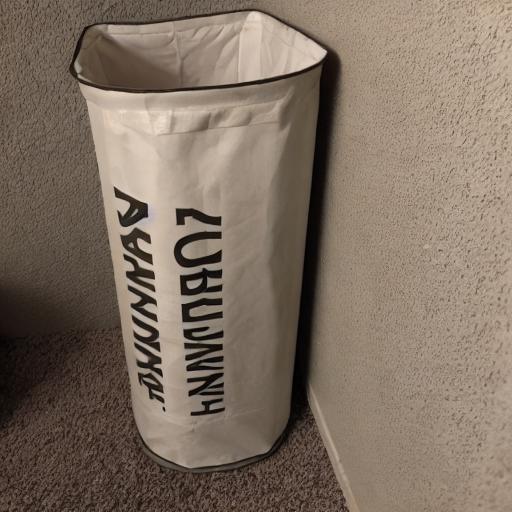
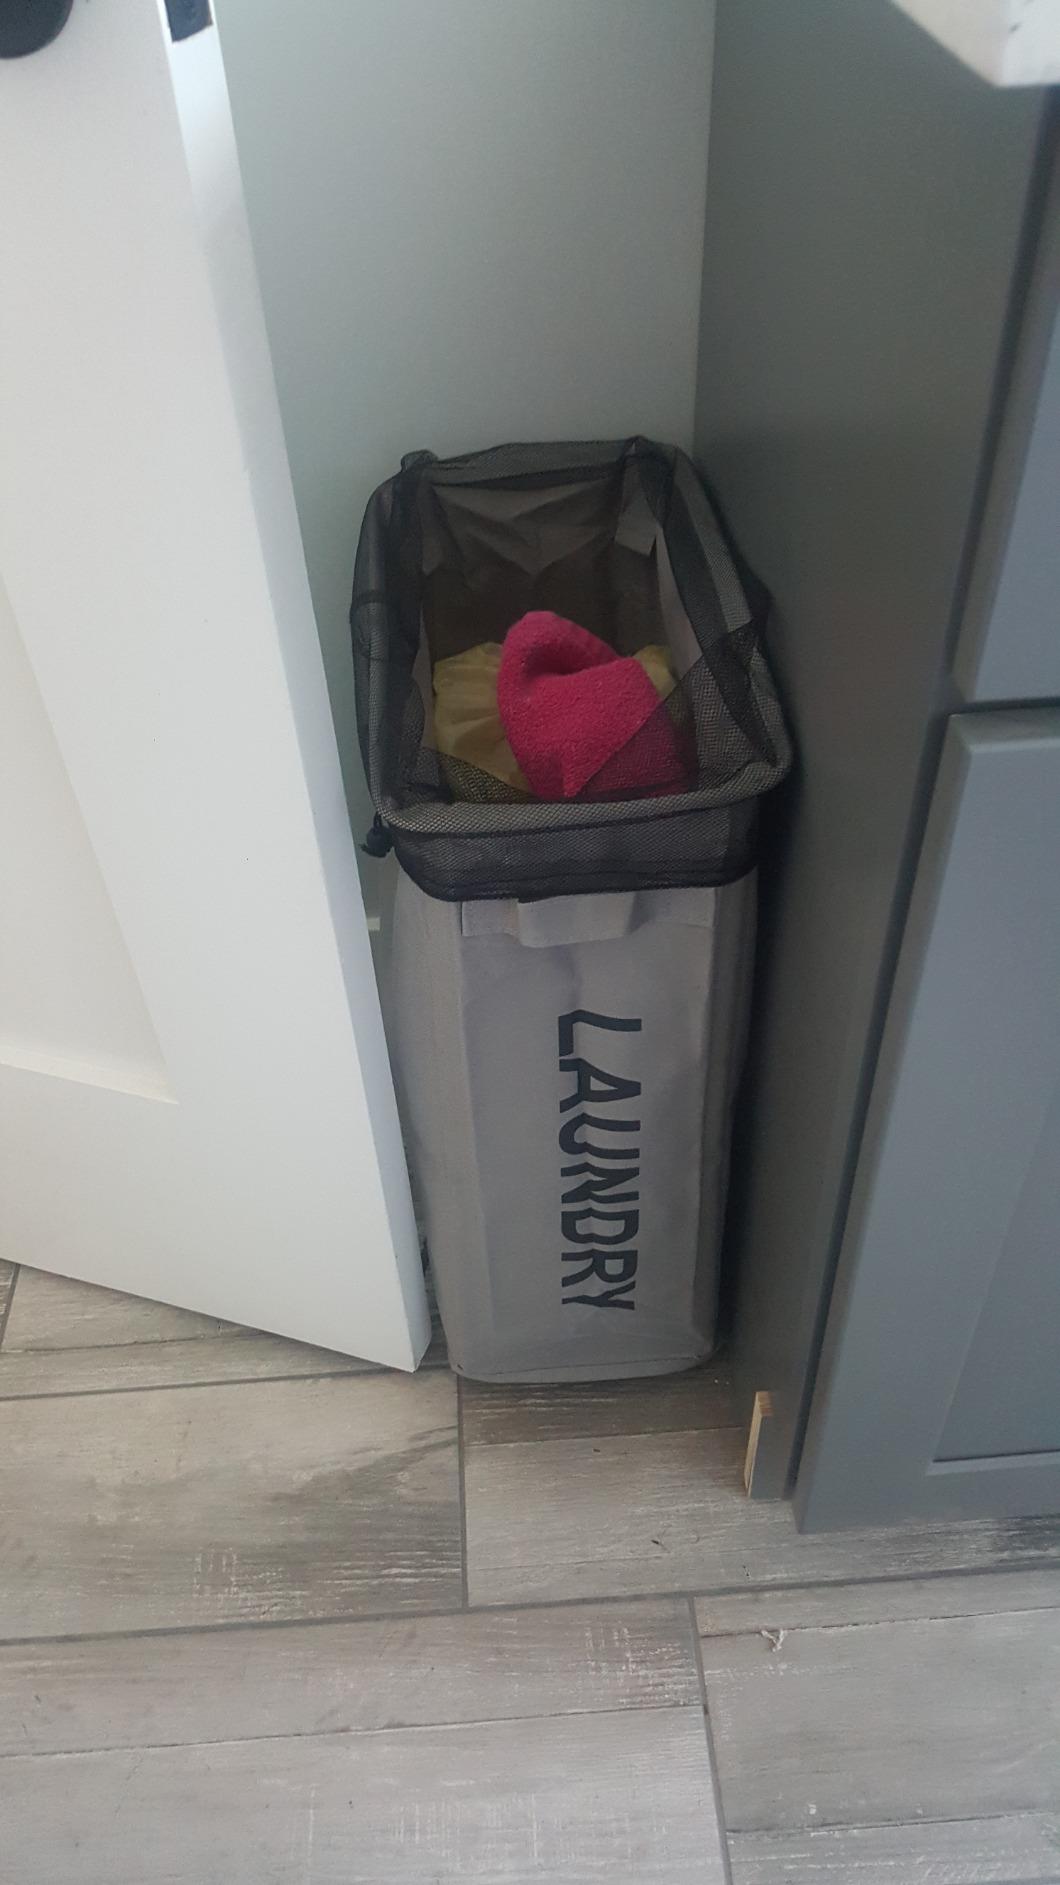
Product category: items_hamper
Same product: no